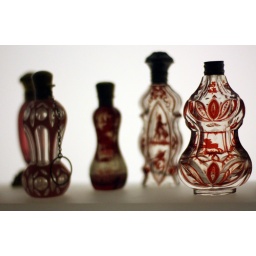
A row of pretty glass bottles in the 'Treasured' exhibition at the National Museum of Scotland